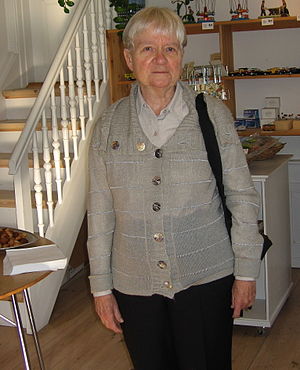
Merete Engel
Merete Engel
Merete Engel var dansk redaktør og forfatter til skolebogssystemer. I 2008 modtog Merete Engel Undervisningsmiddelprisen for læresystemet Tre religioner. Ligheder og forskelle i kristendom, jødedom og islam, som retter sig mod den religiøse forskelligartethed, der er i den danske folkeskole.